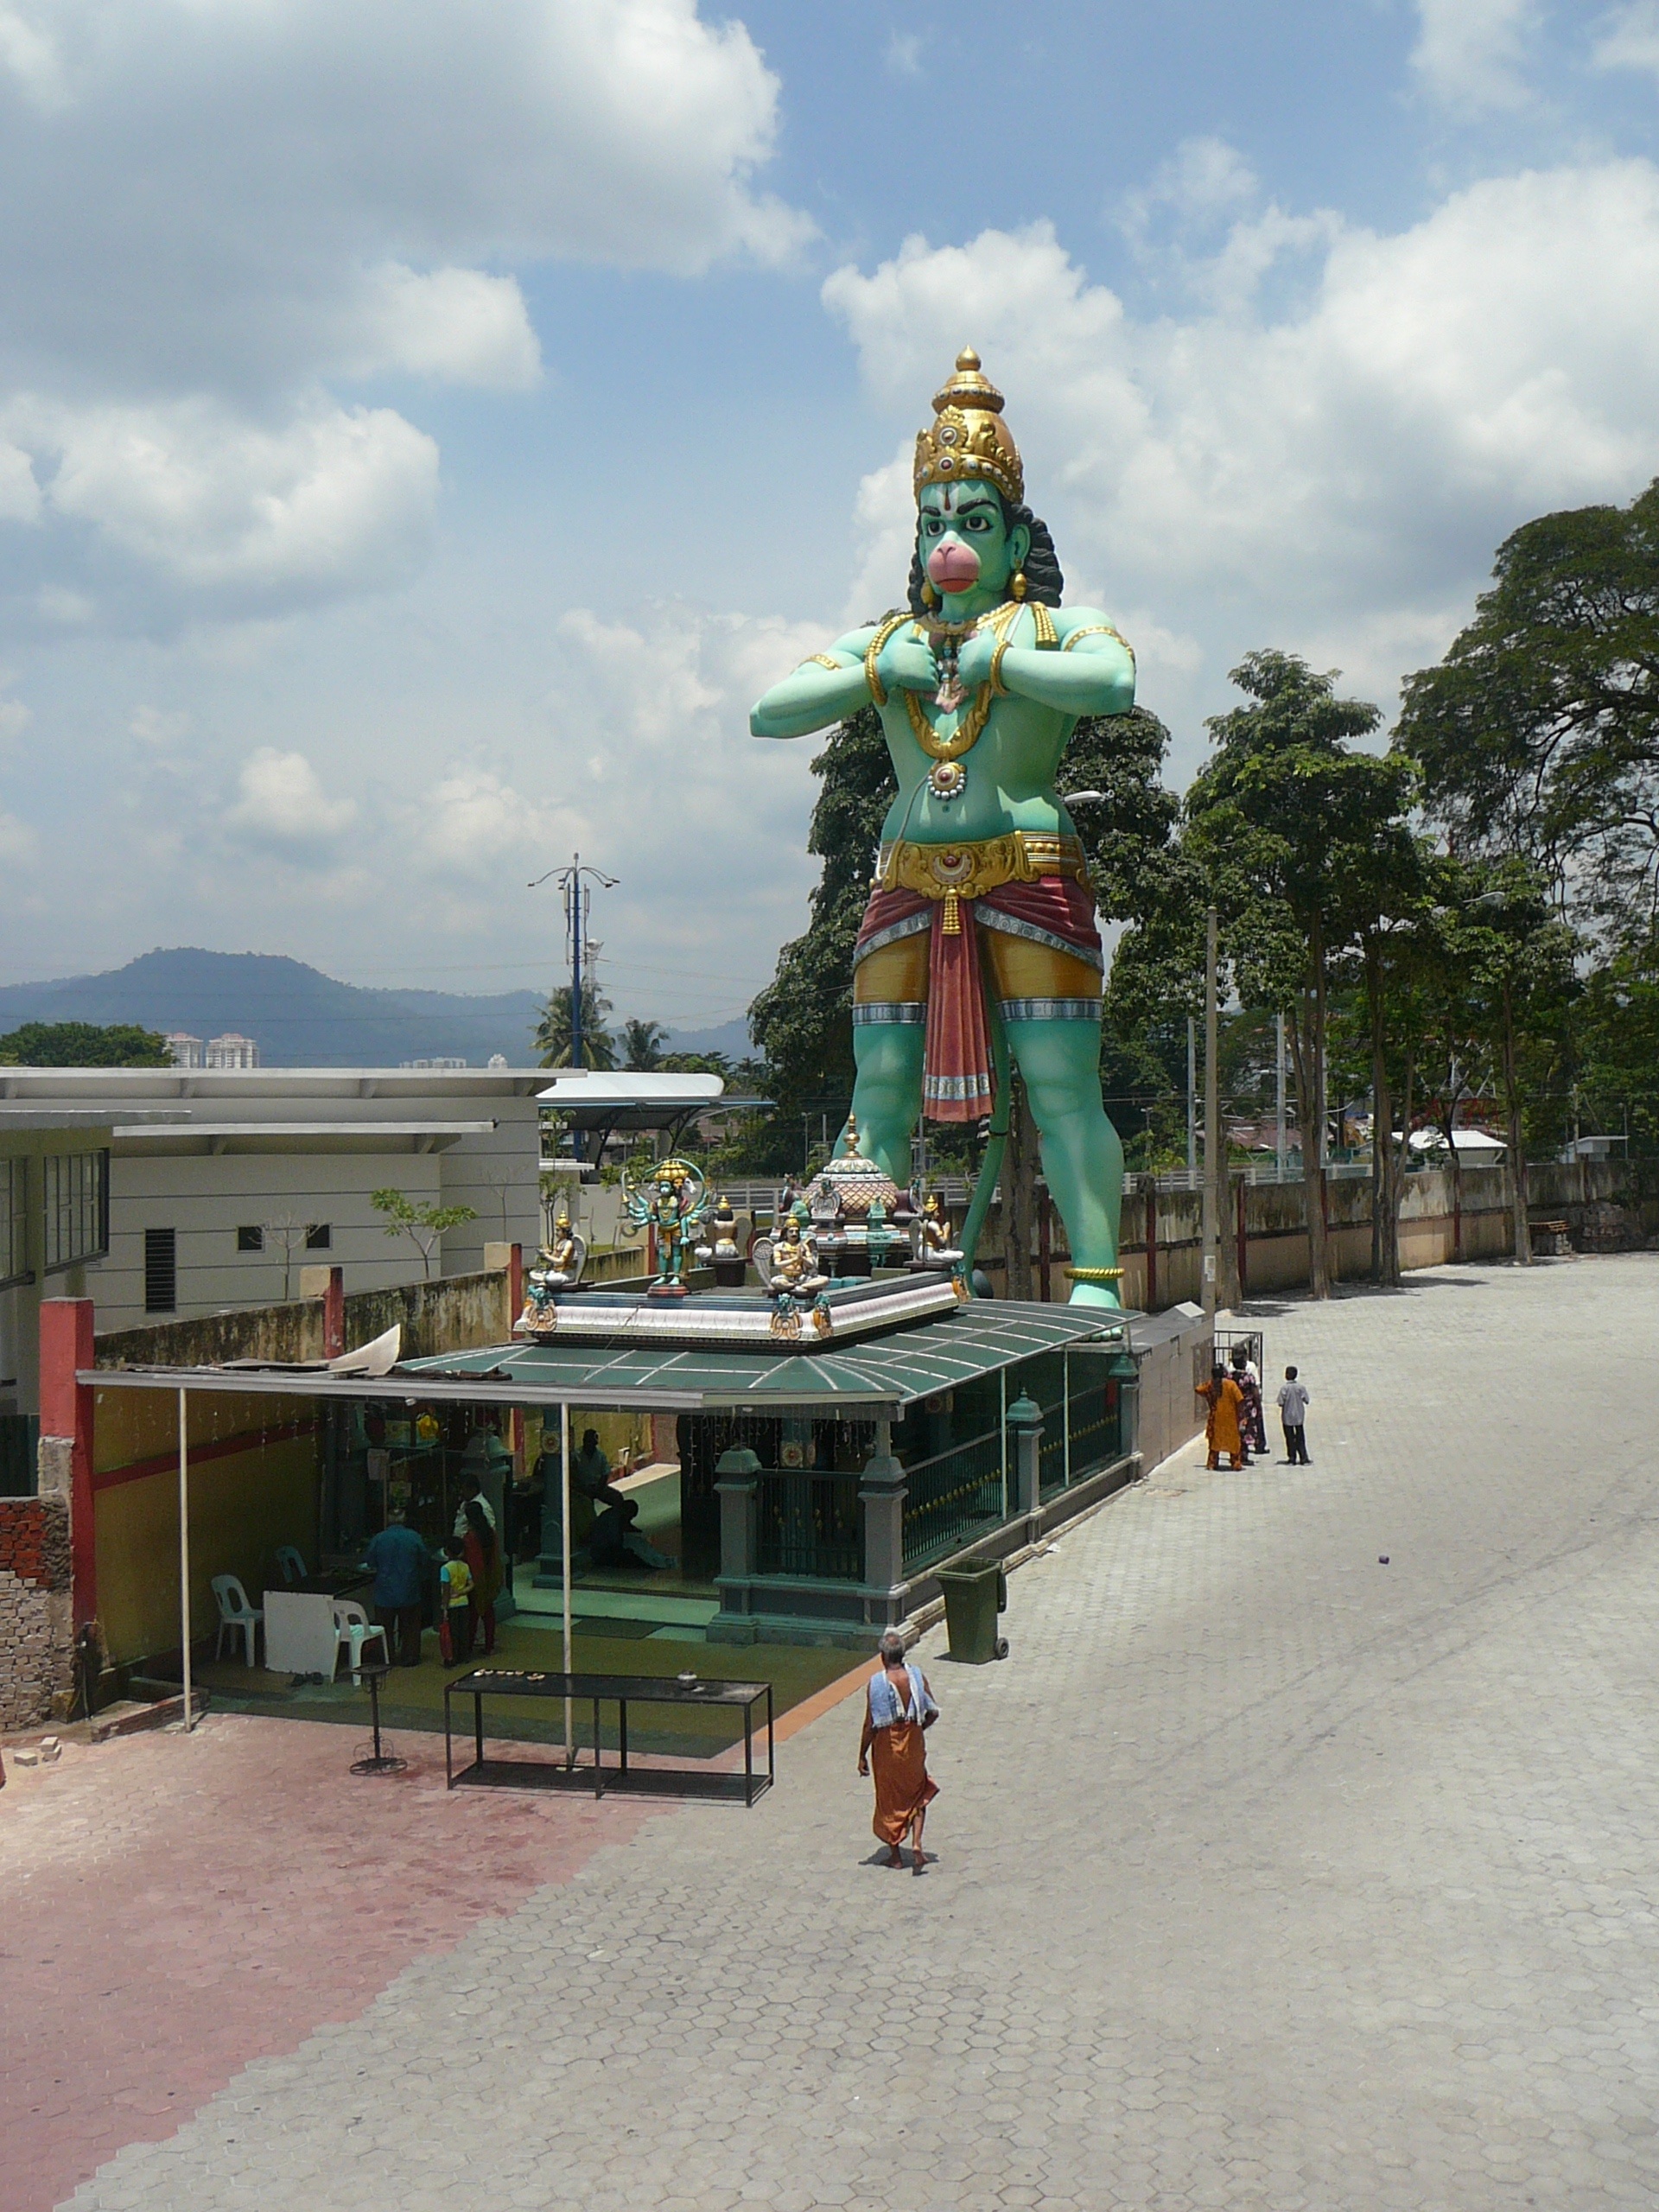
vacation, travel, statue, vehicle, symbol, religion, asia, place of worship, hanuman, religious, figure, temple, tall, shrine, deity, worship, hindu, malaysia, caves, god, mythology, hinduism, kuala, lumpur, hindu temple, batu